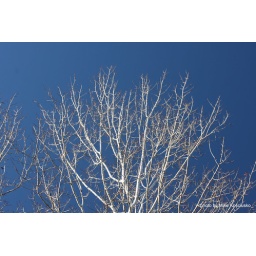
the color of the sky against this poplar tree - nice contrast